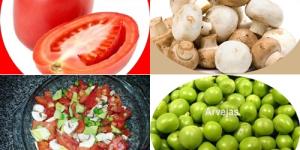
ensalada fresca y rapida